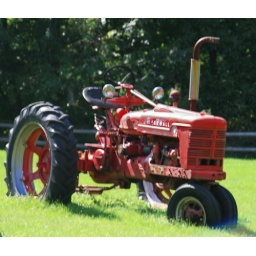
Another oldie sitting in a field somewhere in the Pennsylvania Poconos.